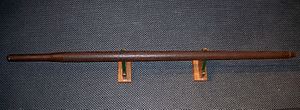
Jō
En jō
En jō er en cirka 160 cm. høj træstav. Den bruges i nogle japansk kampsporte som aikido for eksempel. Kampsporten at anvende en jō kaldes jōjutsu eller jōdō. aiki-jo er også en teknik indenfor aikido, som bruges til at illustrere aikidos principper med brug af våben. Jō staven er kortere end en bō. I dag bruges staven stadig af en del af det japanske politi.